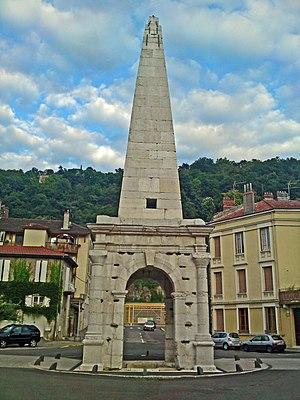
Pyramide de VIenne, Isère. Elle date de l'époque romaine, II° siècle de l'ère en cours en occident. Pendant la révolution française, elle a été coiffée d'un bonnet phrygien
Cet article recense les monuments historiques français classés en 1852.
Une pyramide est principalement, une forme géométrique dont les représentations architecturales les plus connues sont les pyramides d'Égypte.
Un tétrapyle est un monument comportant quatre entrées ou portes.
Ponce Pilate, né à un endroit inconnu, vraisemblablement vers la fin du Iᵉʳ siècle av. J.-C., est un citoyen romain membre de la classe équestre qui, à partir de 26, sous le règne de l'empereur Tibère, et durant dix à onze ans, a occupé la charge de préfet de Judée. Il est renvoyé à Rome à la fin de 36 ou au début de 37, pour une raison inconnue, par le proconsul de Syrie Lucius Vitellius, afin de s'expliquer devant l'empereur. Après son arrivée à Rome, l'histoire perd sa trace.